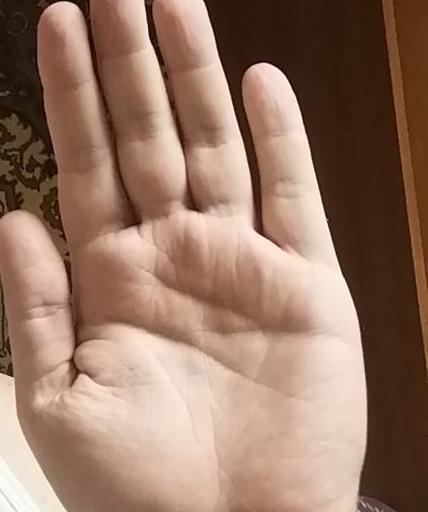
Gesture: stop